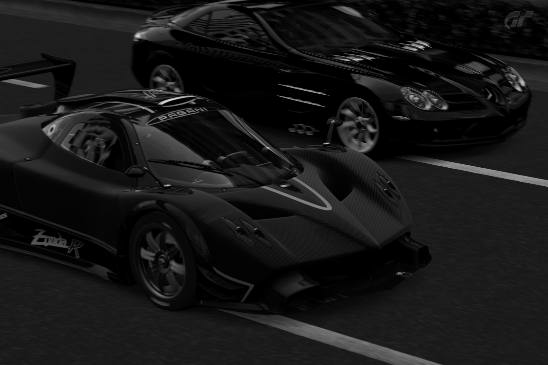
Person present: No